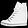
Label: Sneaker